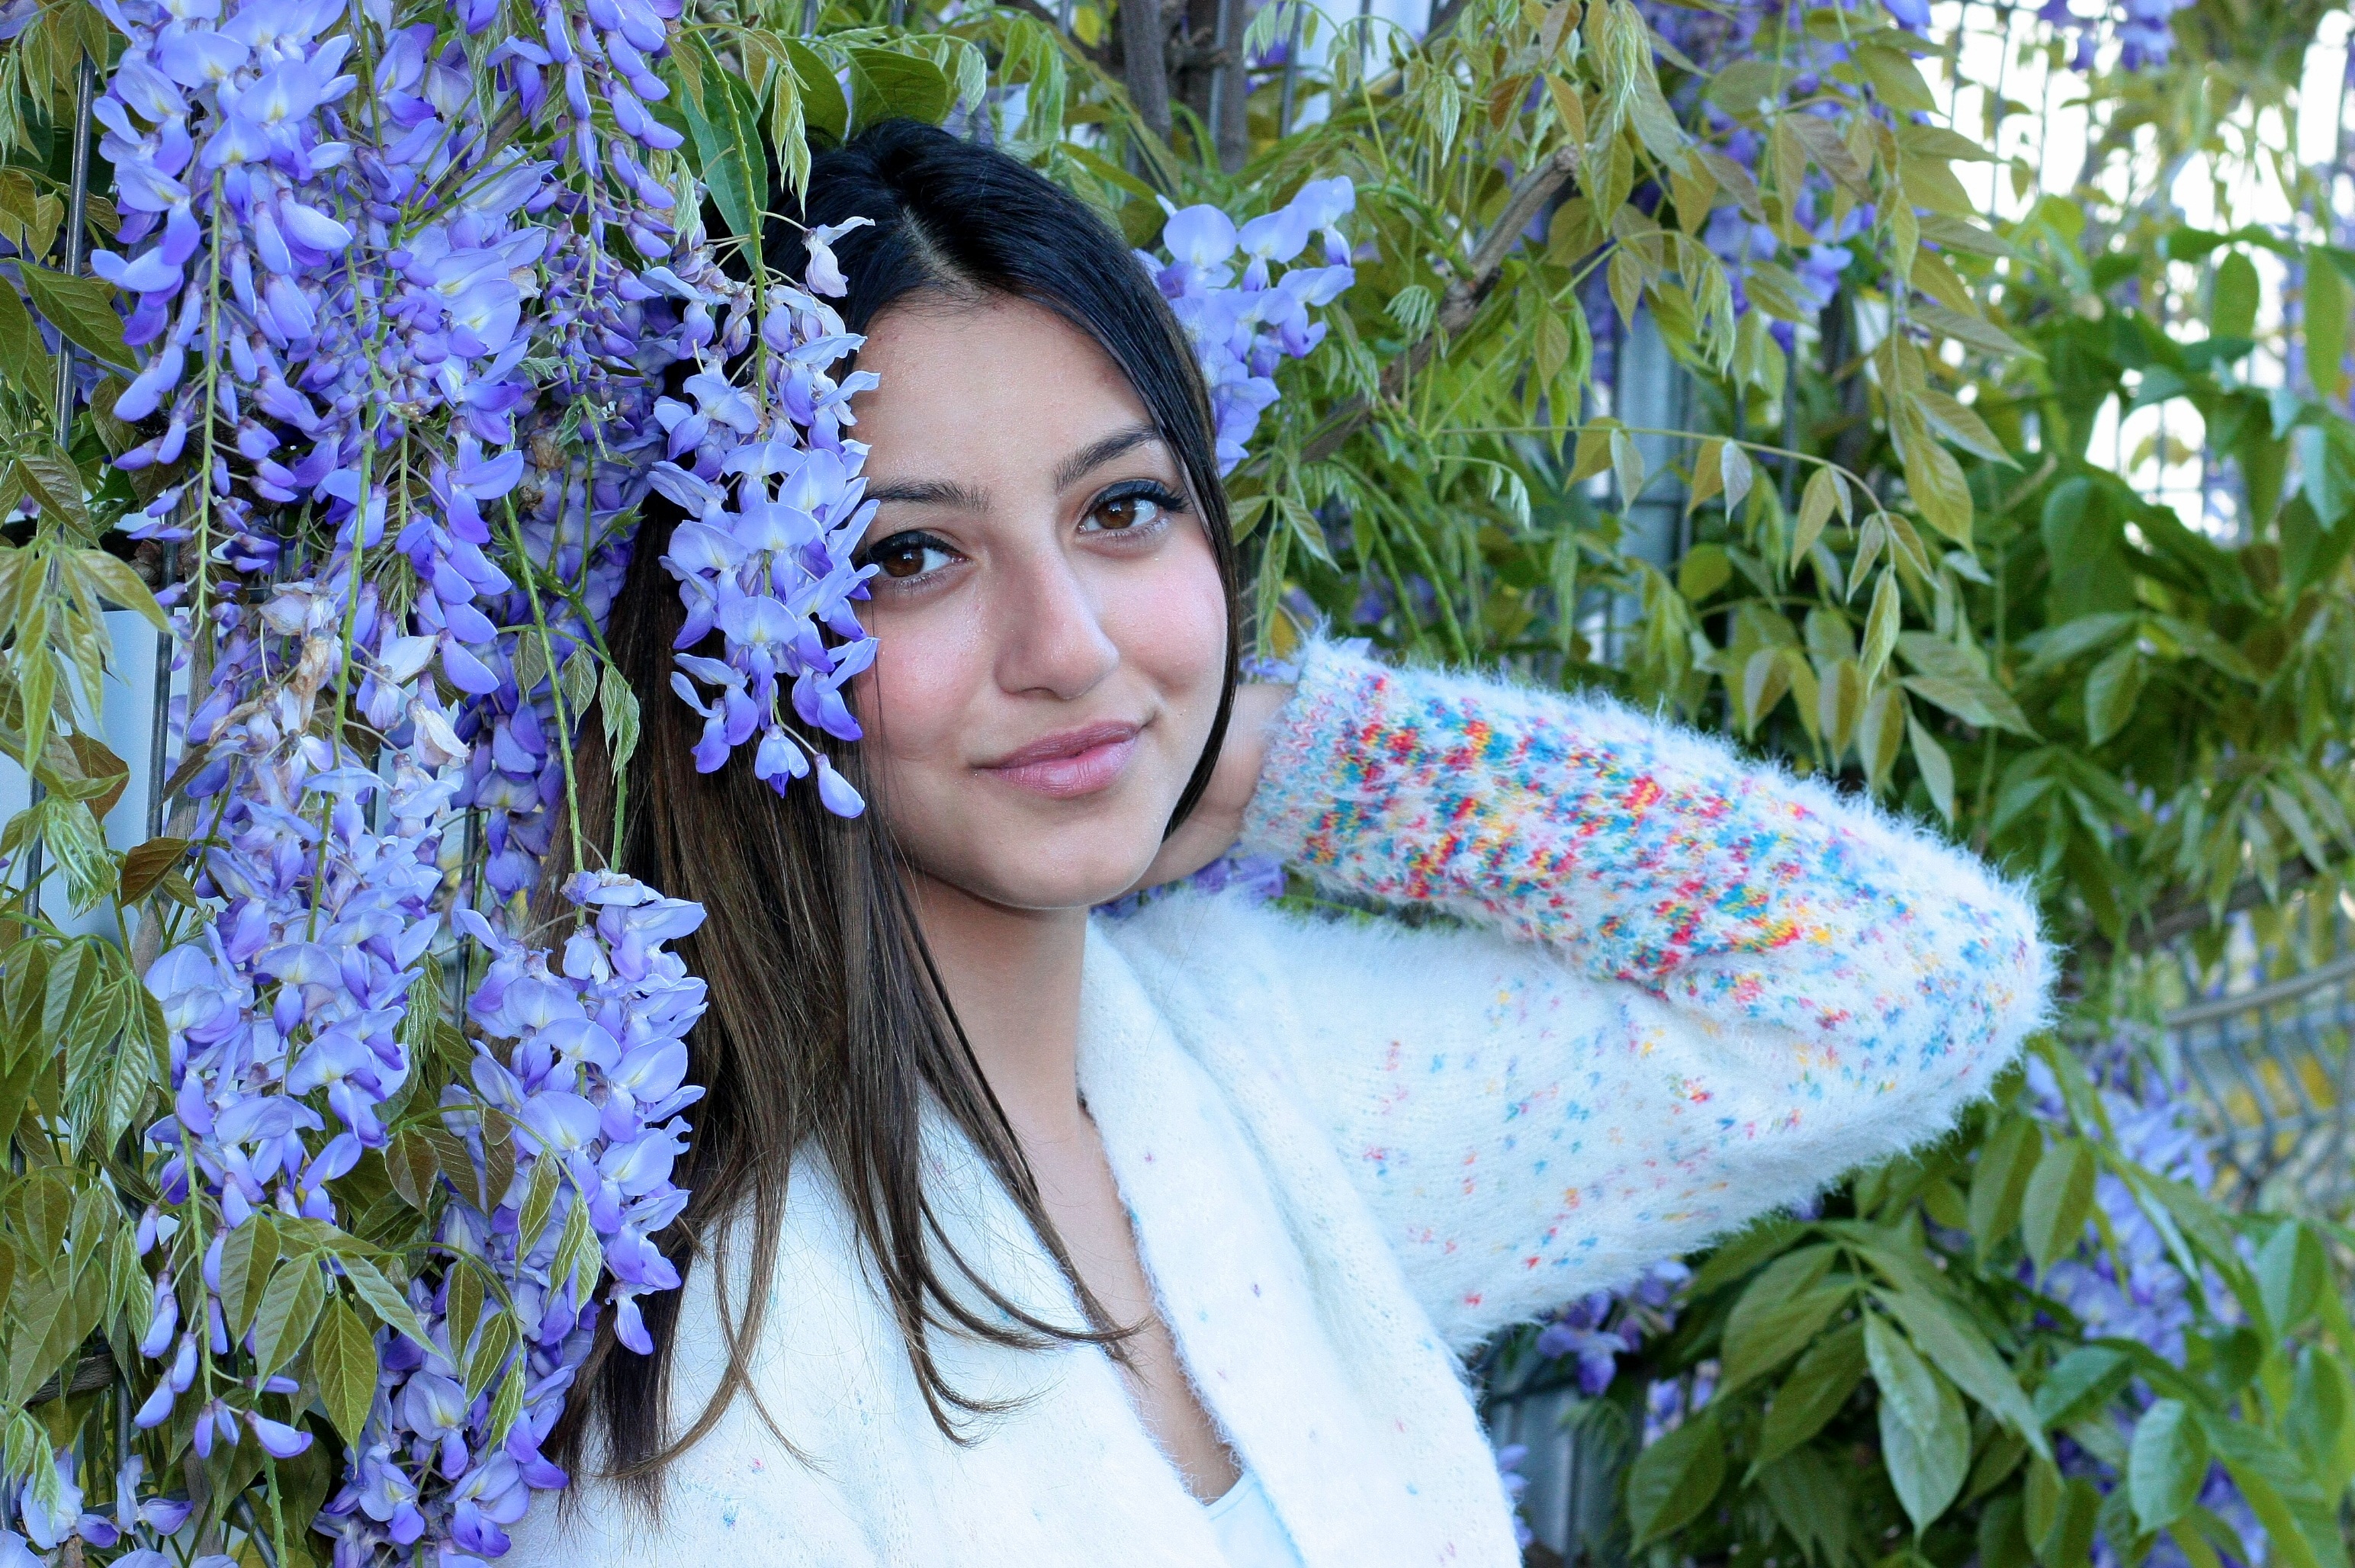
fence, plant, girl, woman, photography, flower, brunette, portrait, model, spring, fashion, botany, blue, flora, season, flowers, dress, eye, beauty, photo shoot, flowering plant, brown eyes, mov, land plant